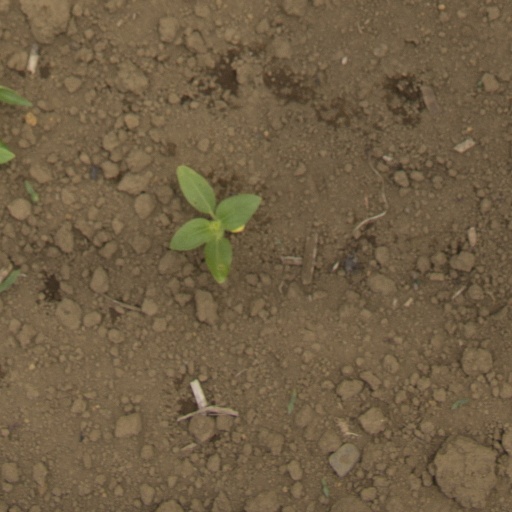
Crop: Jerusalem artichoke